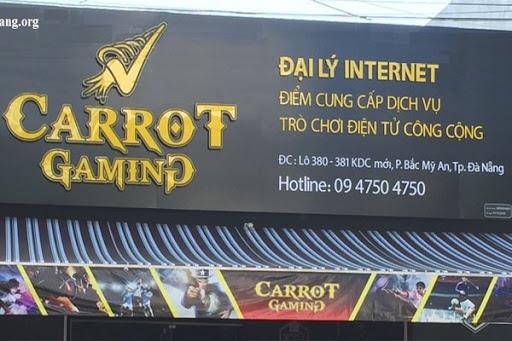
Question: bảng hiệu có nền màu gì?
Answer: màu đen